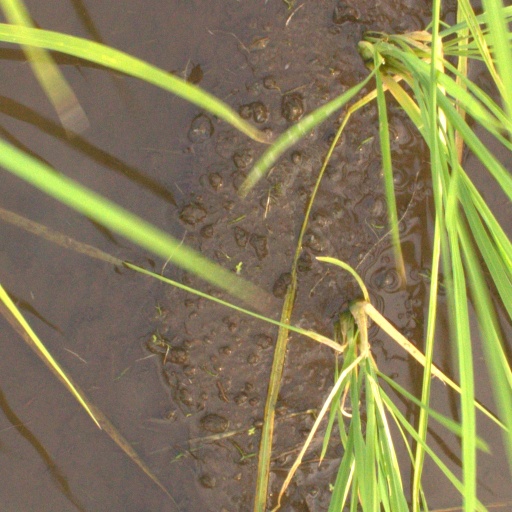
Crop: rice